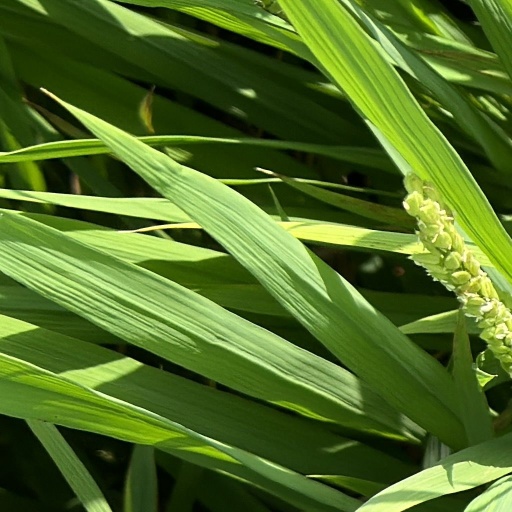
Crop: rice